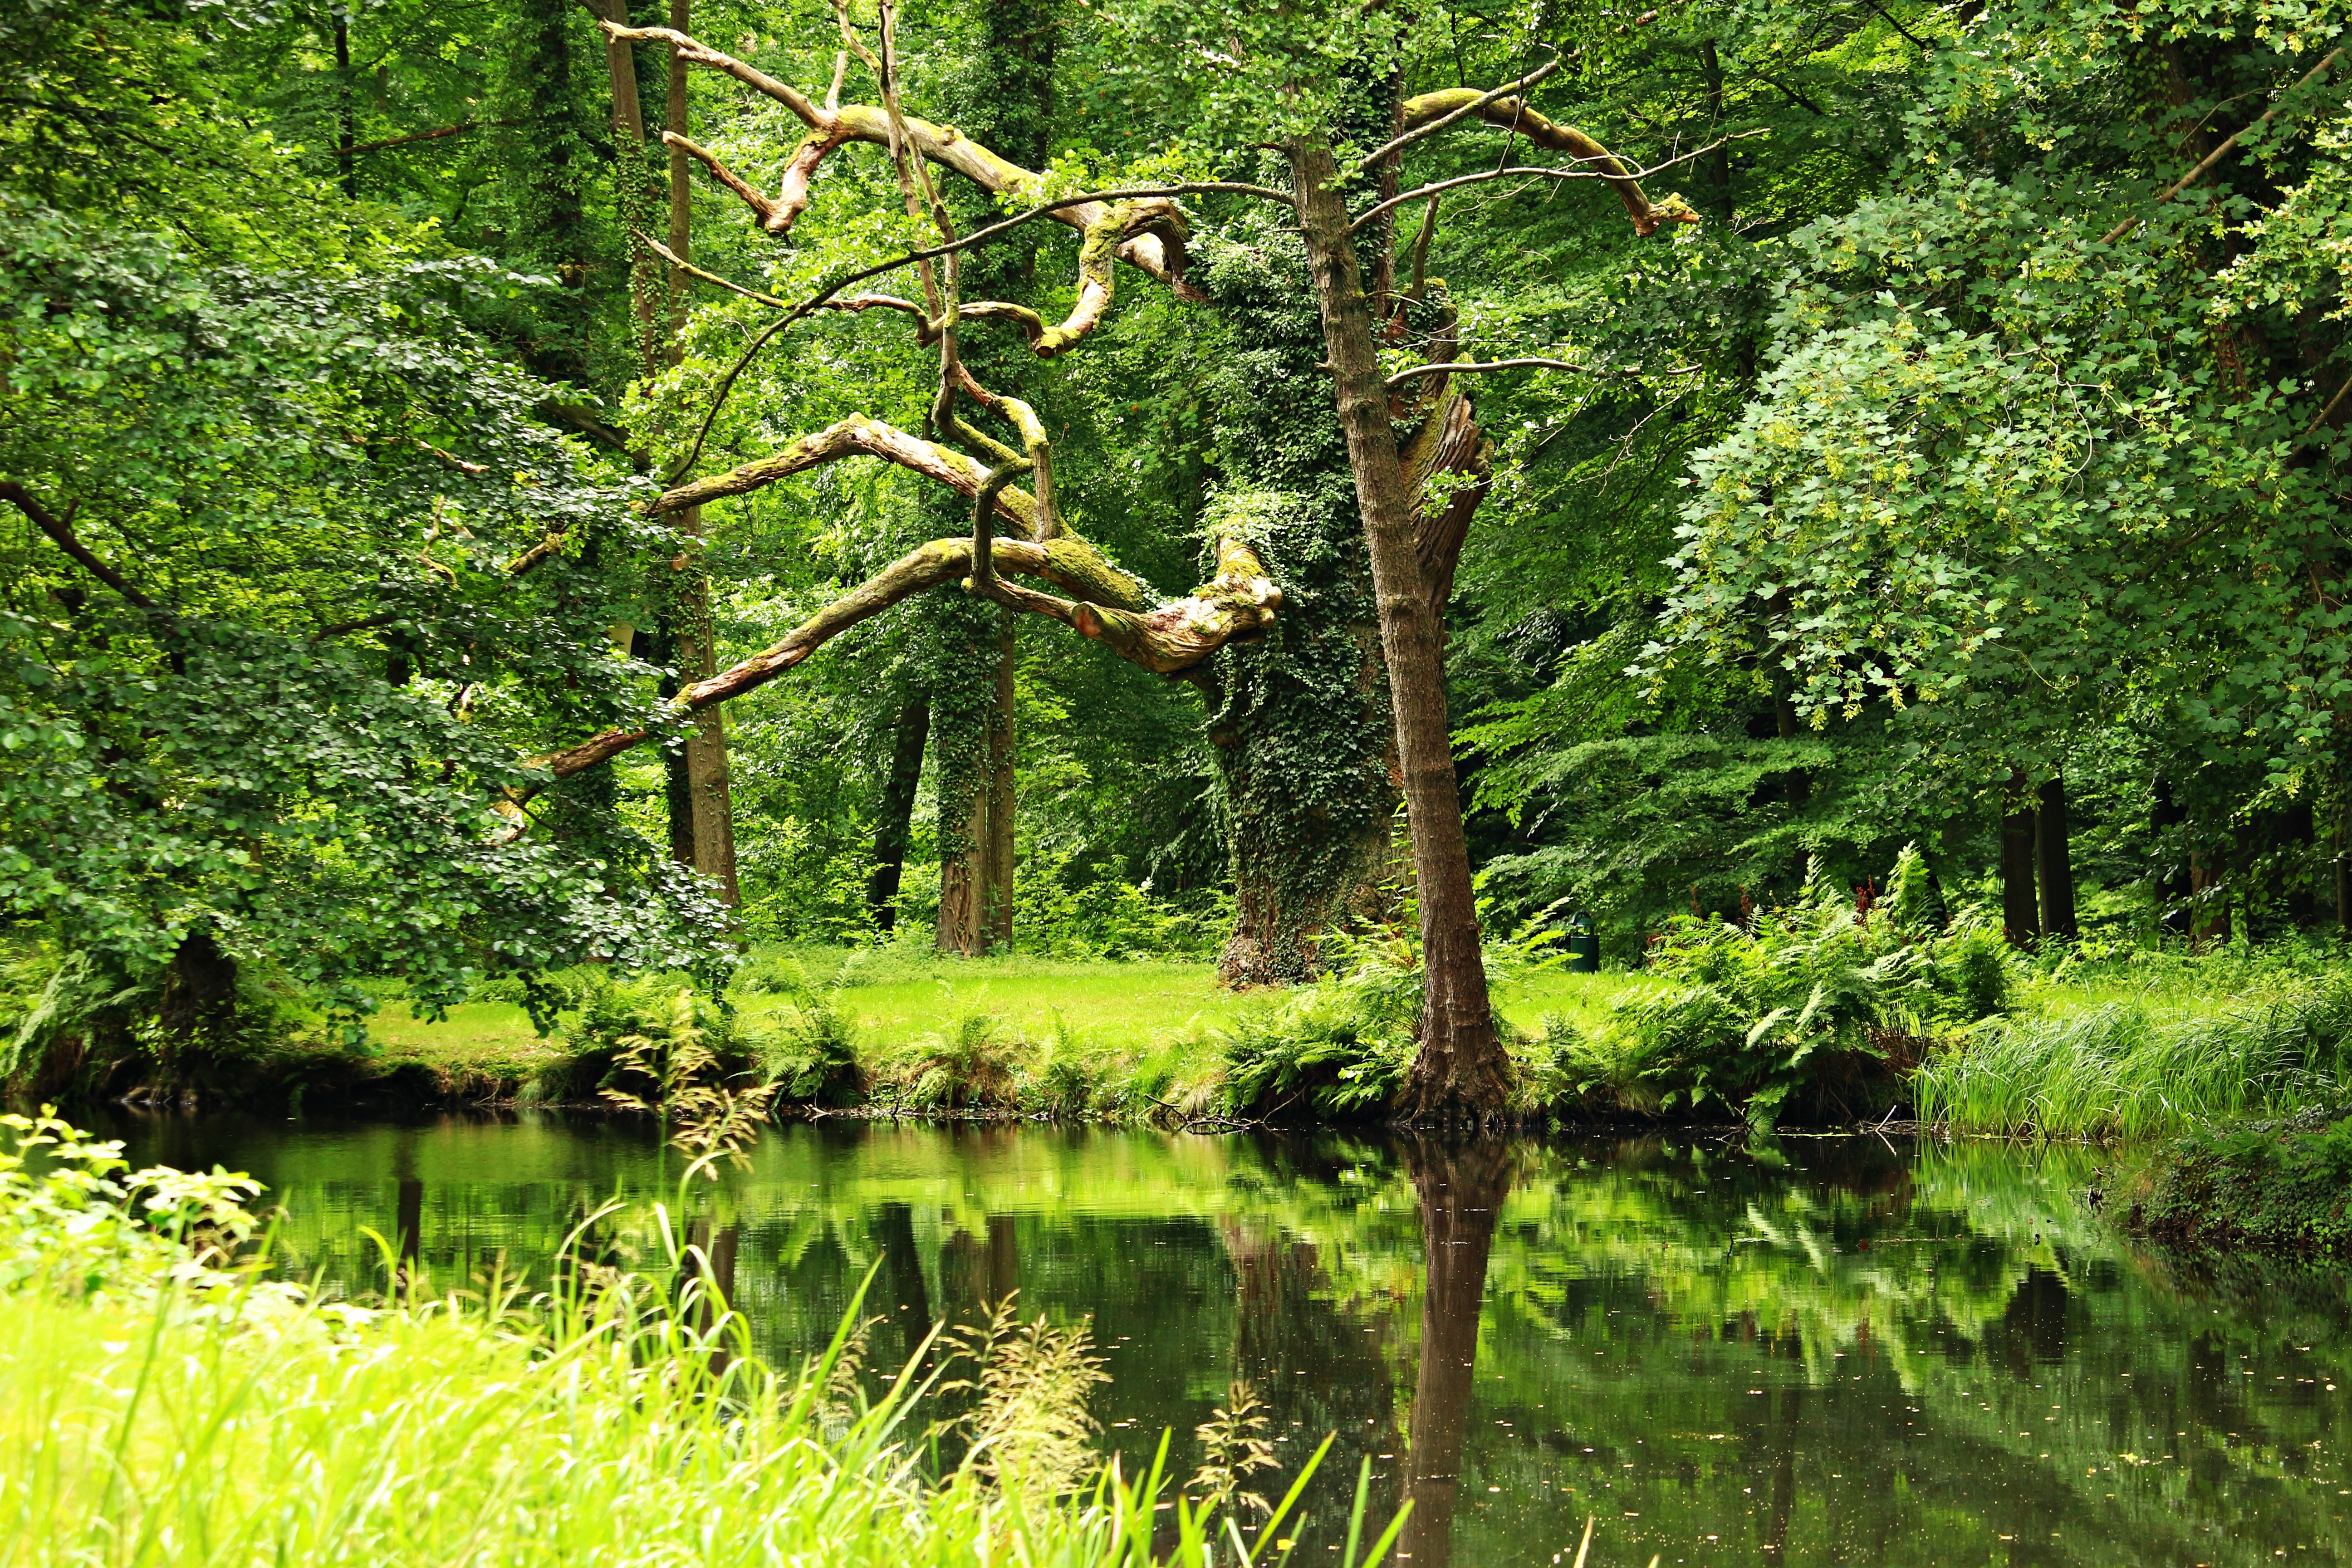
tree, water, forest, swamp, branch, meadow, leaf, flower, lake, pond, stream, green, jungle, botany, trees, bank, vegetation, rainforest, wetland, woodland, habitat, waters, ecosystem, nature reserve, waldsee, biome, old growth forest, natural environment, woody plant, temperate broadleaf and mixed forest, temperate coniferous forest, riparian forest